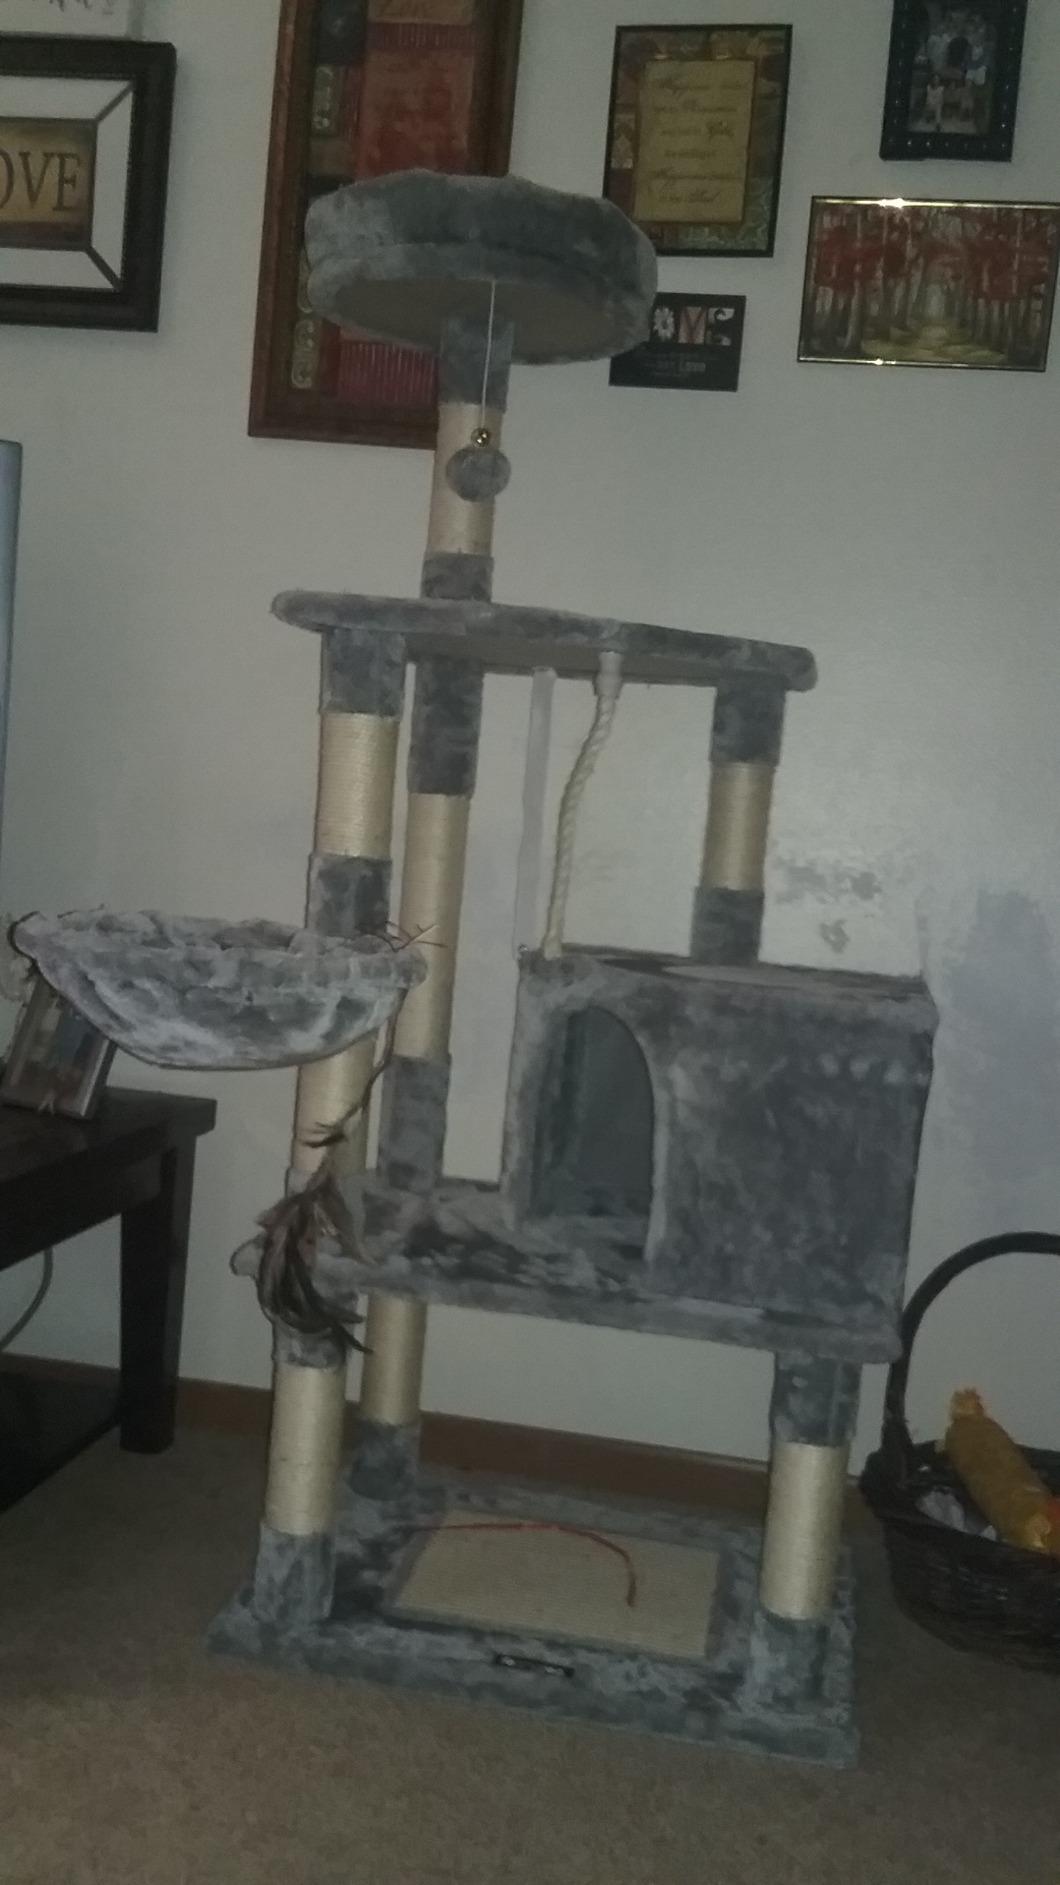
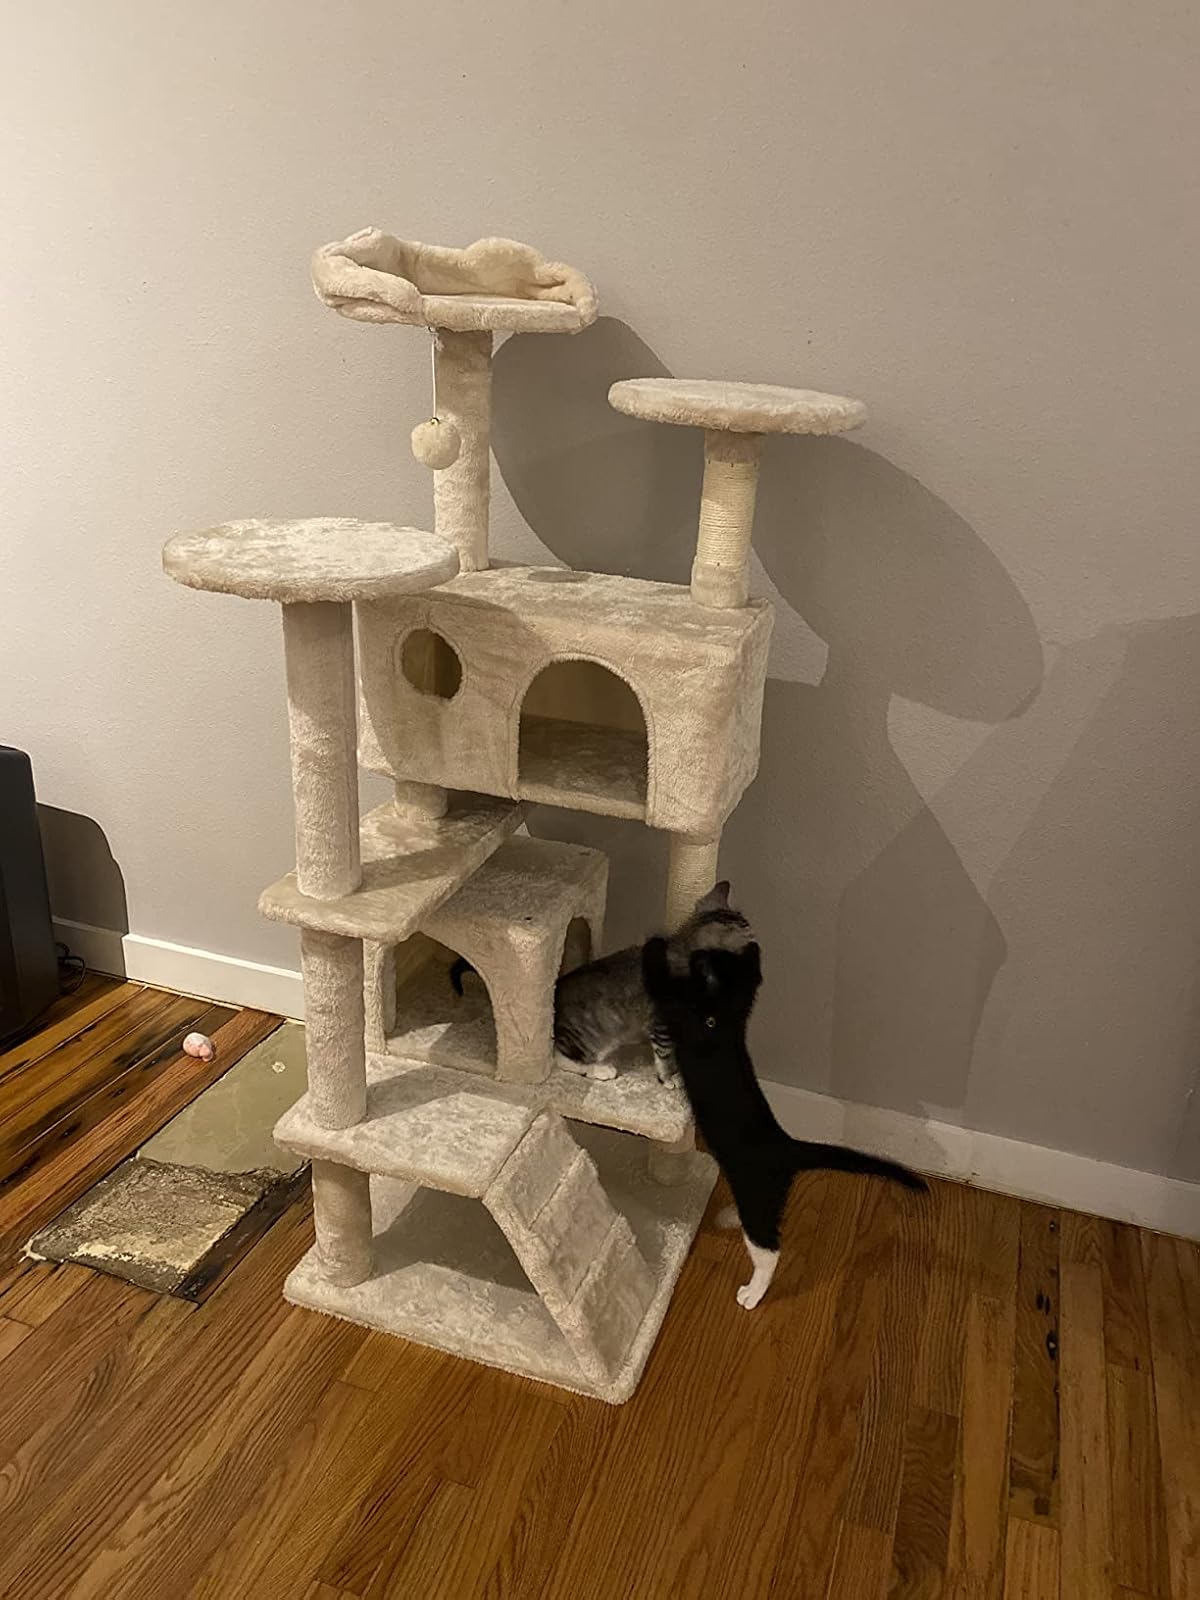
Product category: items_cat tree
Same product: no